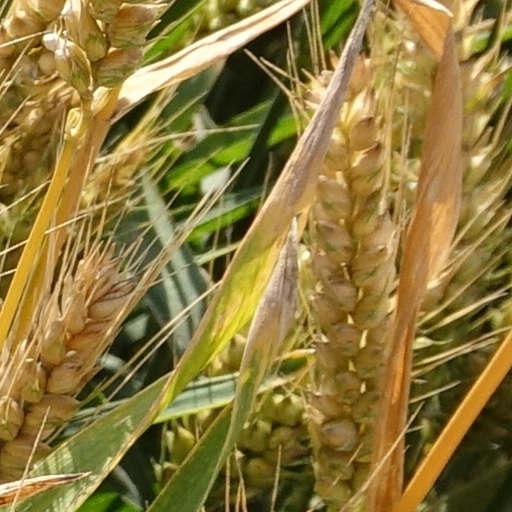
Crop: wheat